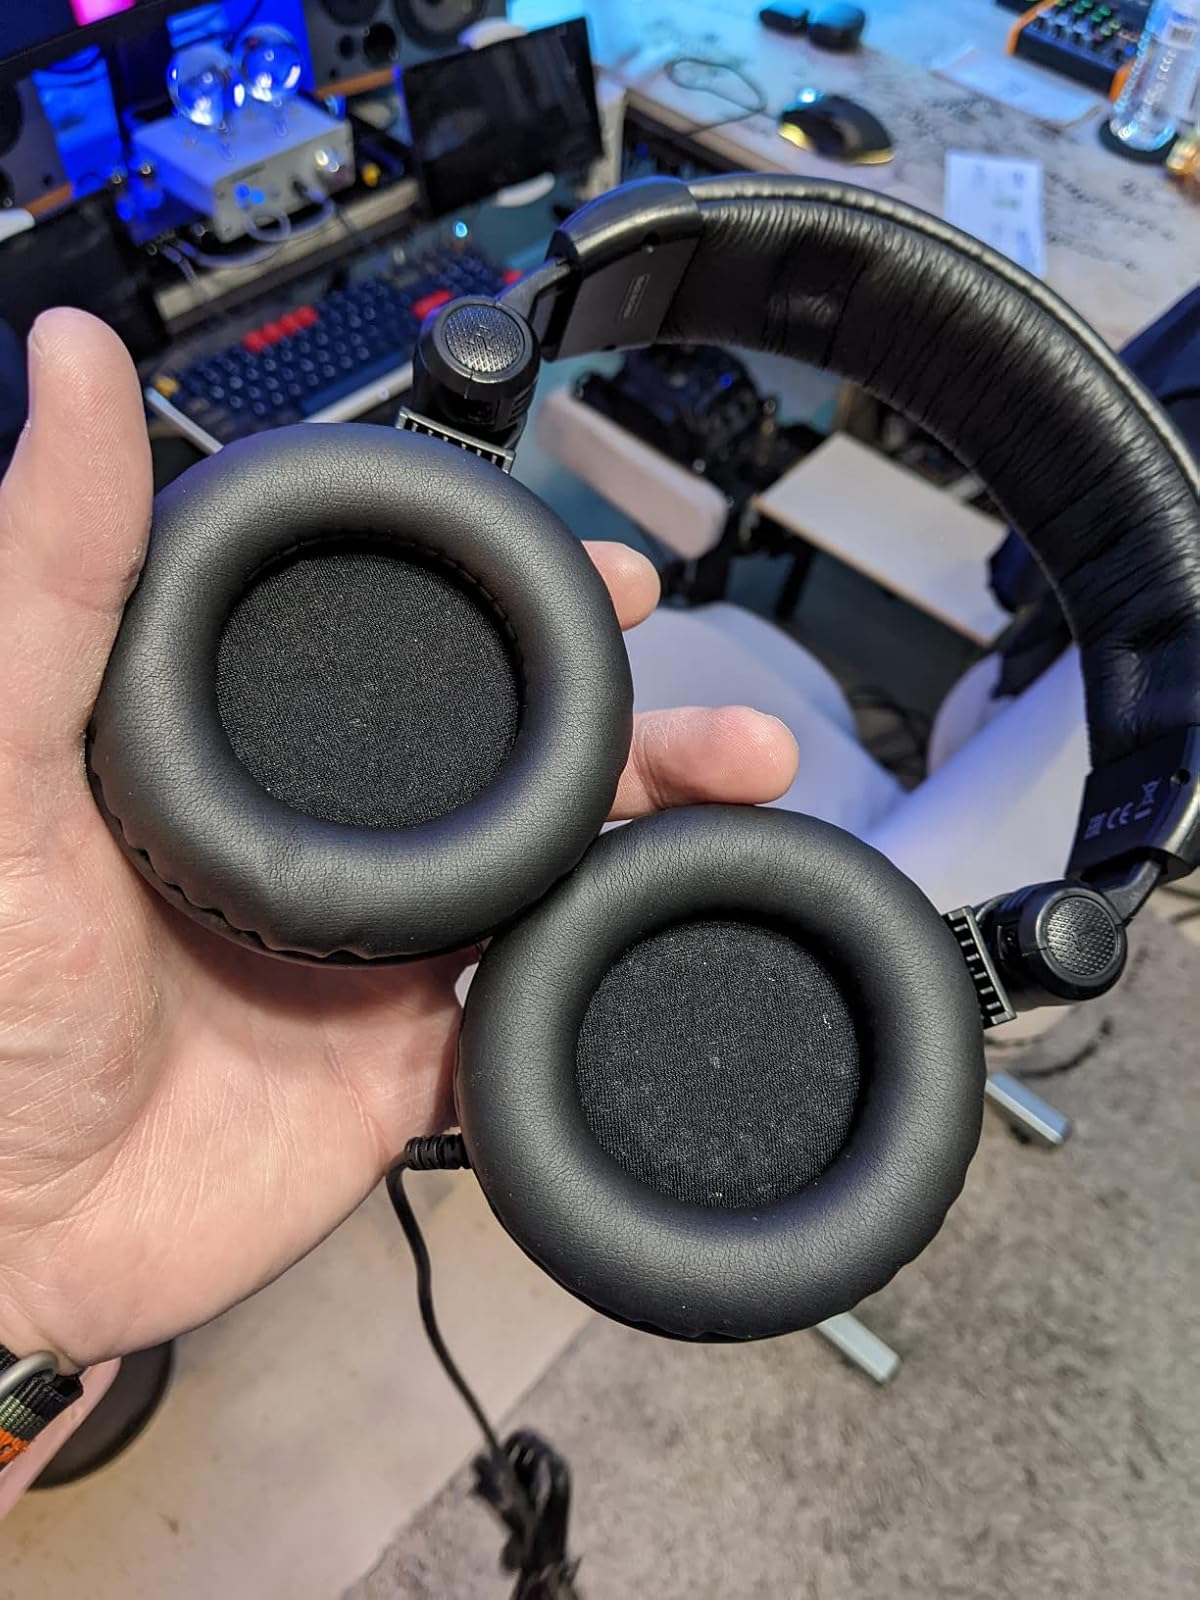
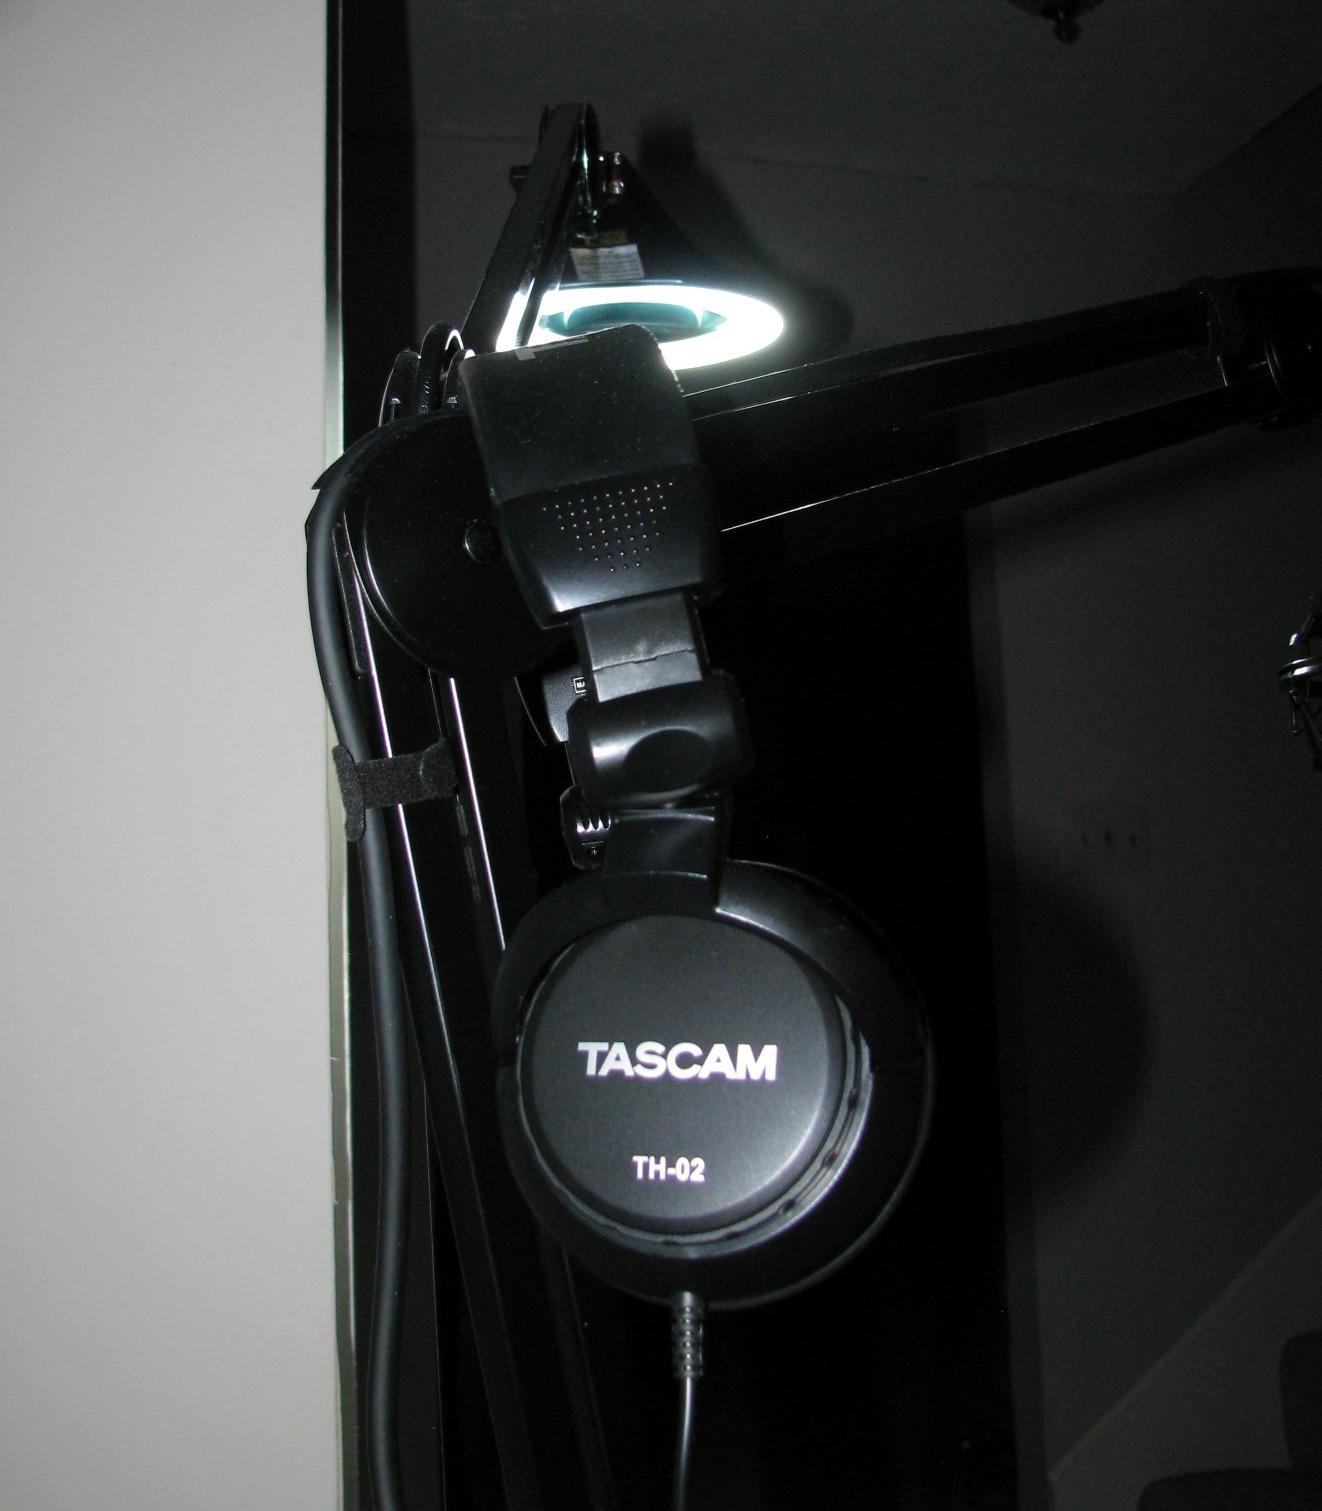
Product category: headphones
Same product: yes